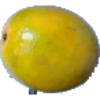
Label: maracuja